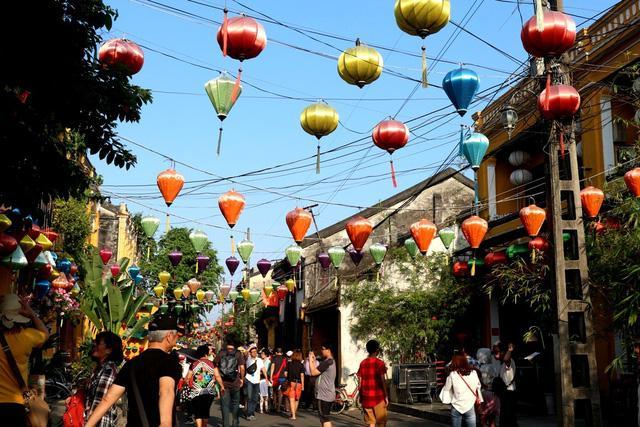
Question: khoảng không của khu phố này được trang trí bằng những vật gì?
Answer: bằng những cái lồng đèn